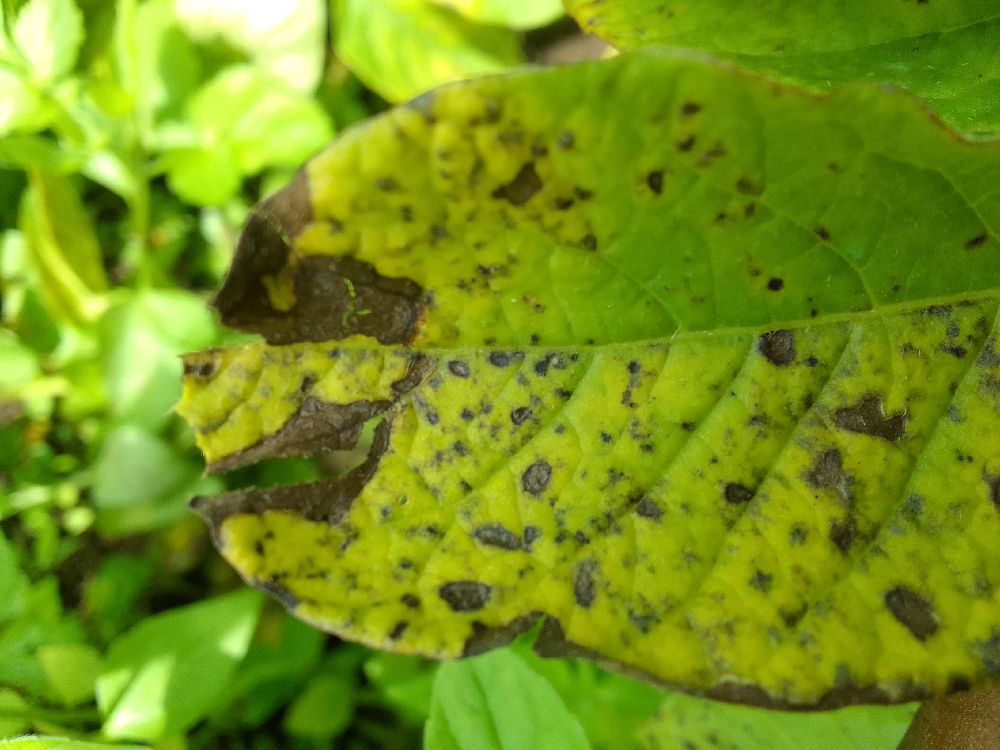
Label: Early blight